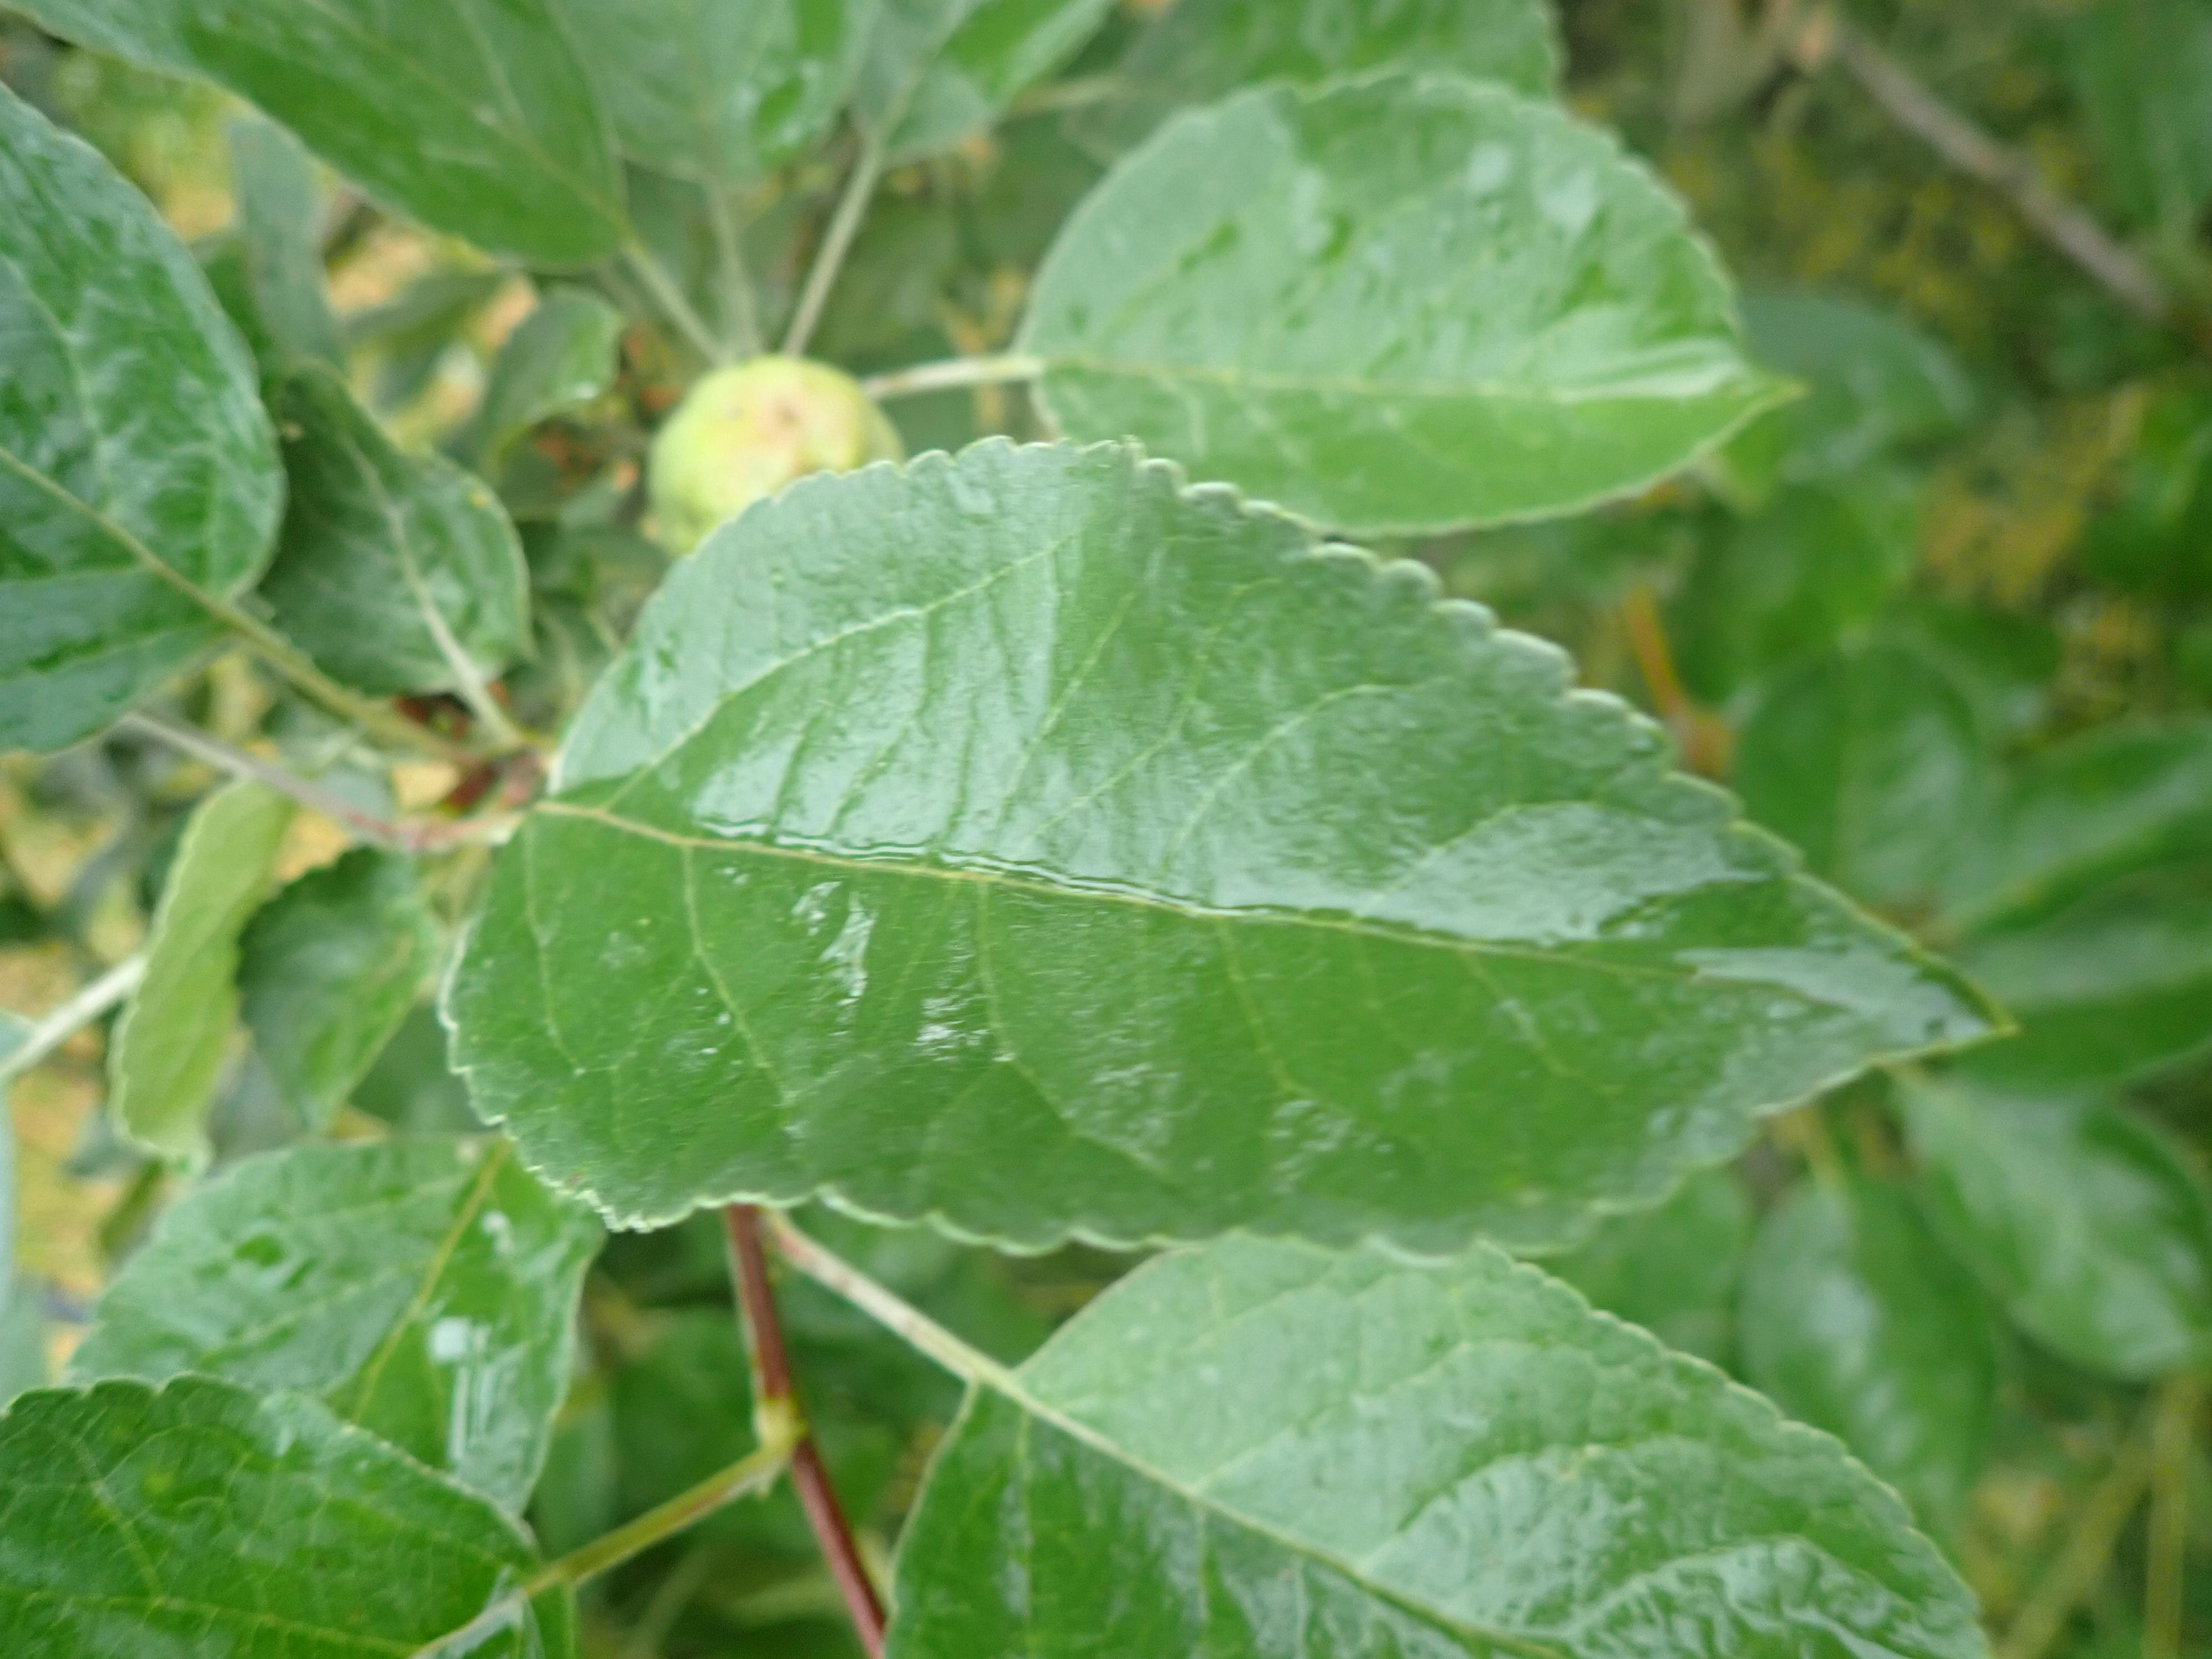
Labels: healthy